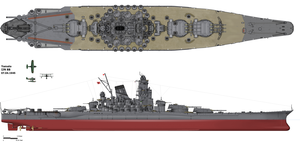
Dessin du Cuirassé Yamato de la marine impériale japonaise (07/04/1945).
La classe Yamato est une série de cuirassés de la Marine impériale japonaise construits et utilisés durant la Seconde Guerre mondiale.
Space Battleship ou Space Battleship : L'Ultime Espoir est un film de science-fiction japonais réalisé par Takashi Yamazaki, sorti en 2010.
Le Yamato était le navire principal de la classe de cuirassés Yamato de la Marine impériale japonaise lors de la Seconde Guerre mondiale. Lui et son sister-ship, le Musashi, étaient les cuirassés les plus lourds et les plus puissamment armés jamais construits, déplaçant 72 800 tonnes à pleine charge avec neuf canons Type 94 d'un calibre de 460 mm. Les deux navires ont été coulés durant la Seconde Guerre mondiale.